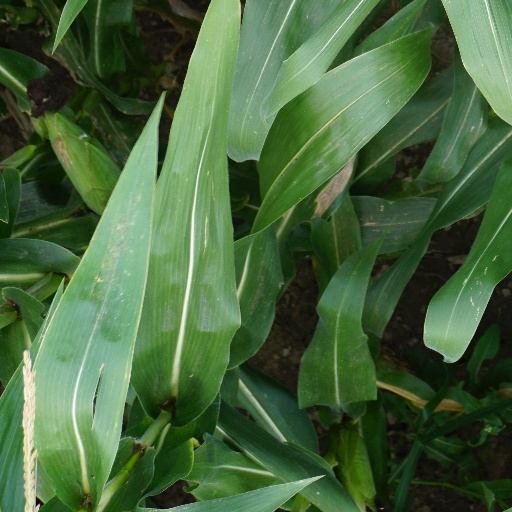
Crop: maize; corn